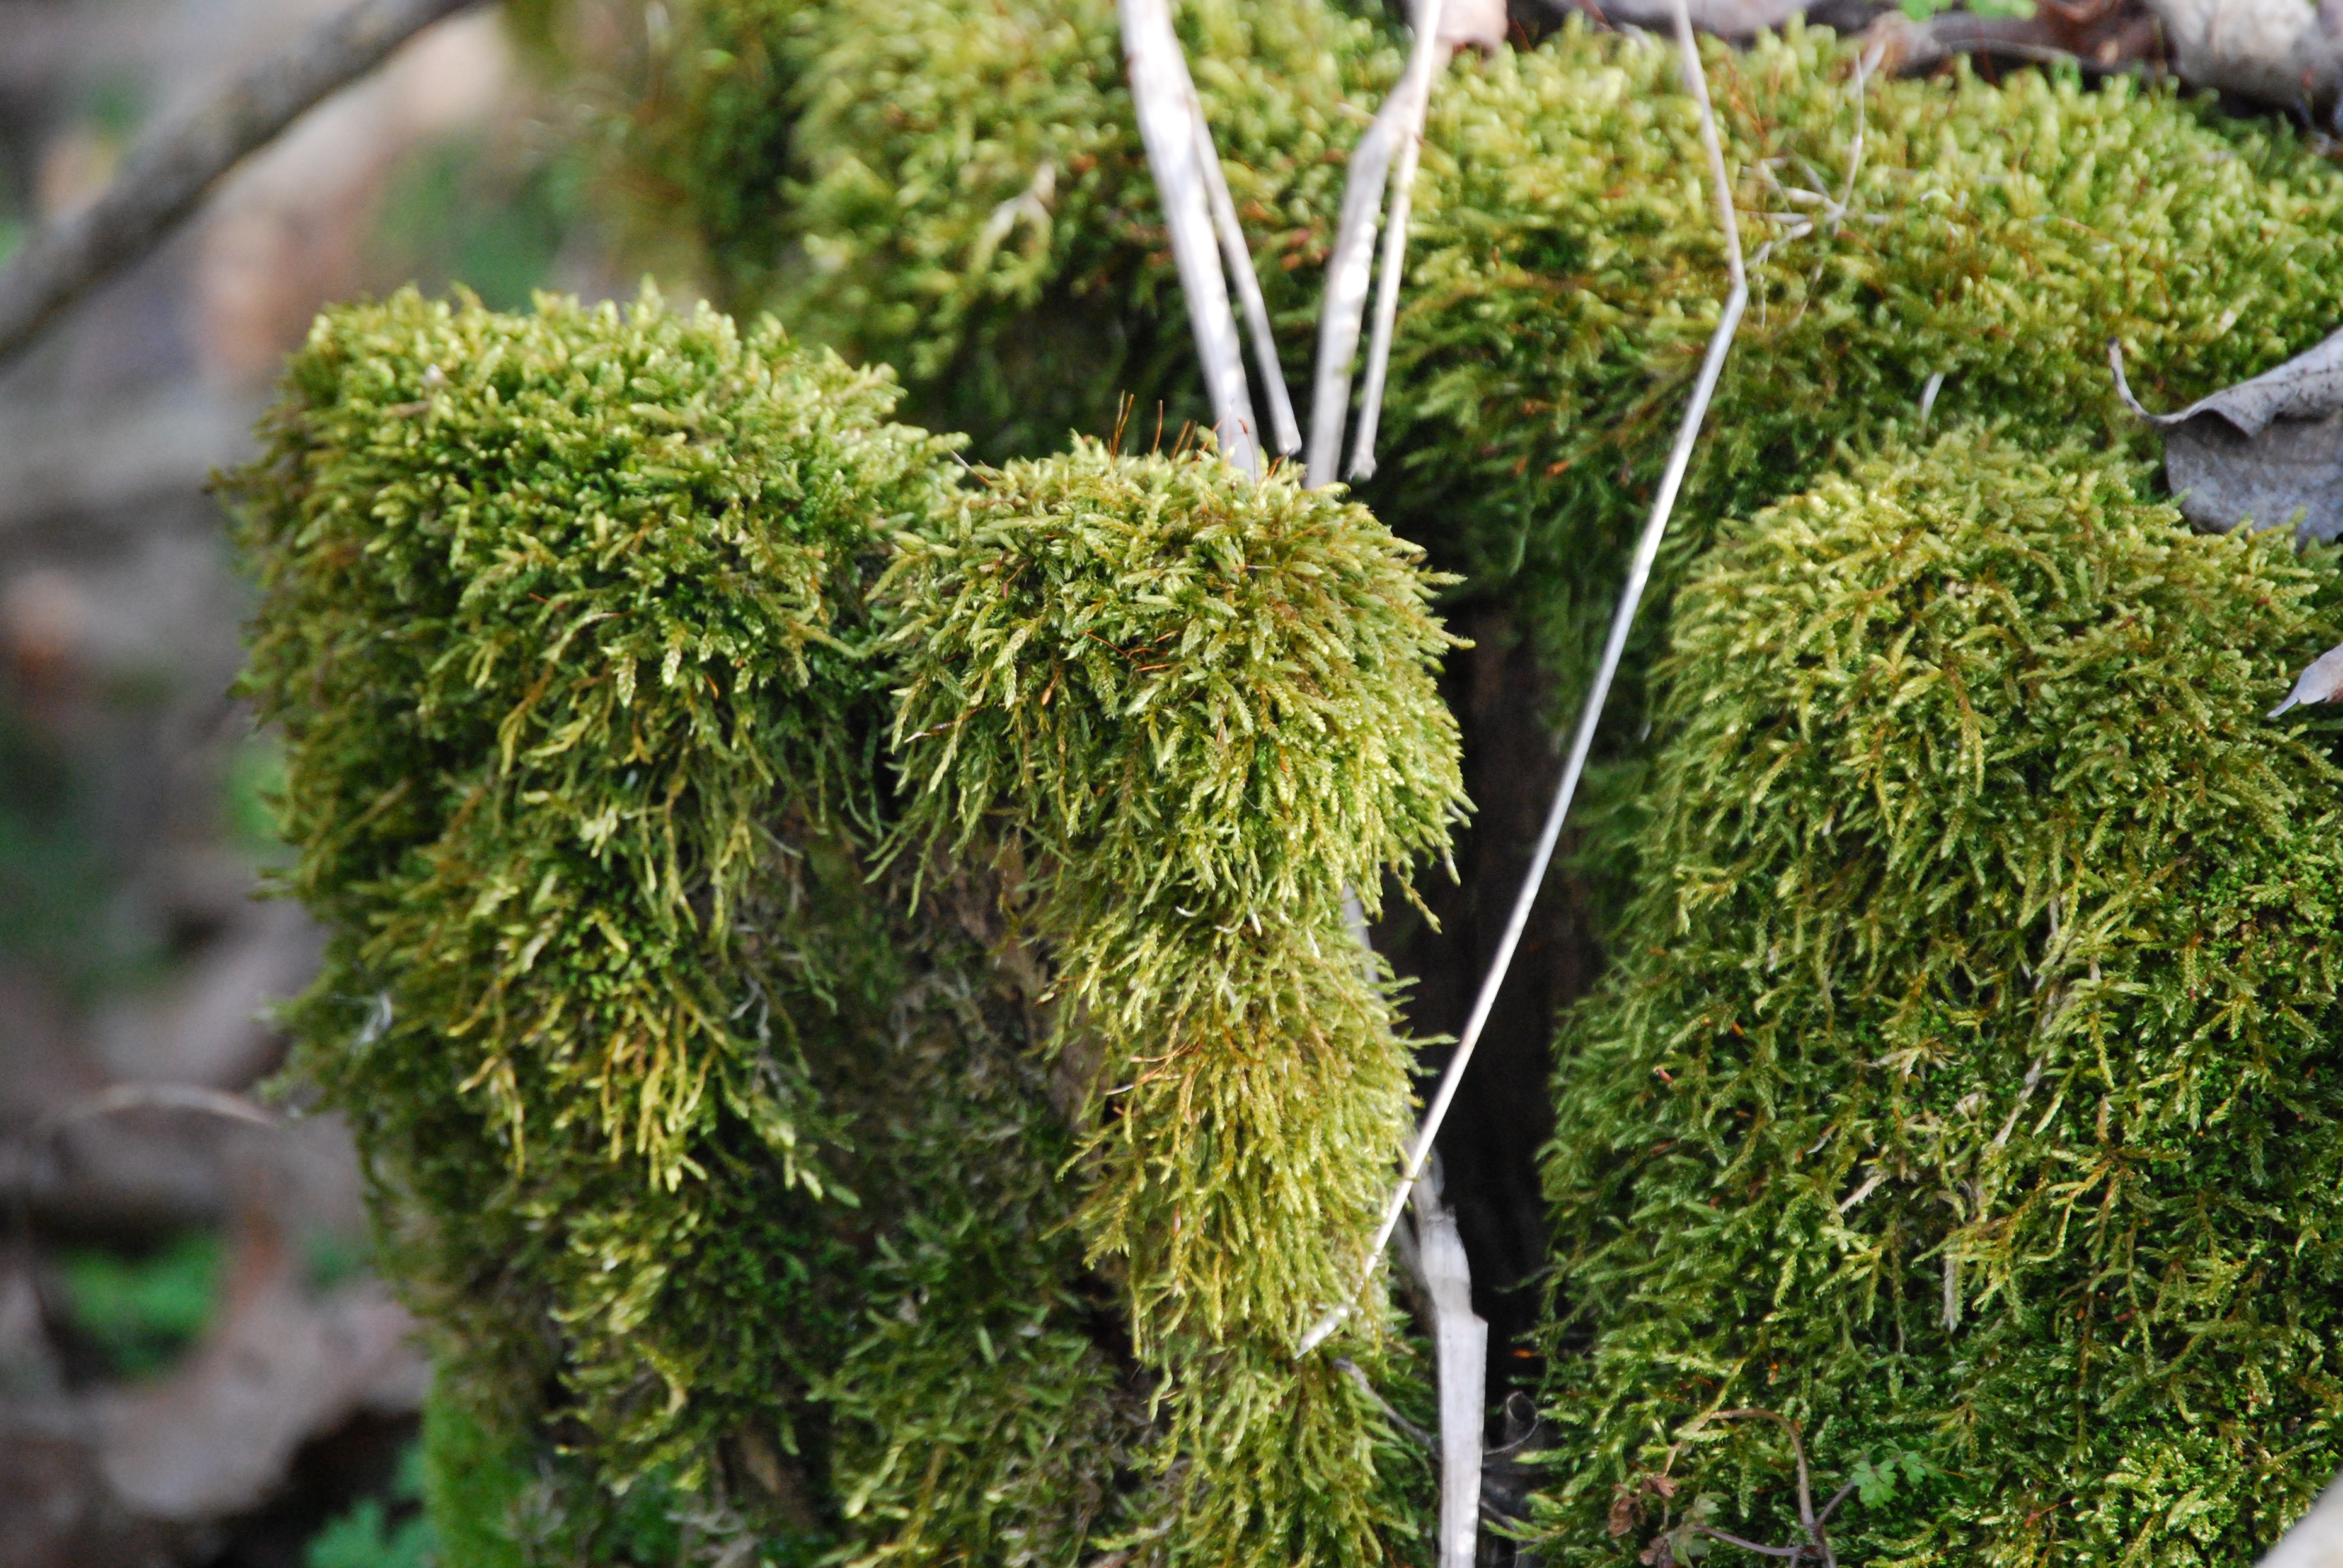
tree, forest, grass, branch, plant, wood, leaf, stump, flower, moss, log, evergreen, botany, spruce, shrub, ecosystem, grass family, woody plant, land plant, non vascular land plant, mohap rna